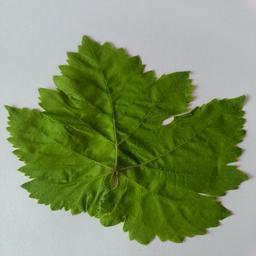
Label: Healthy Leaves